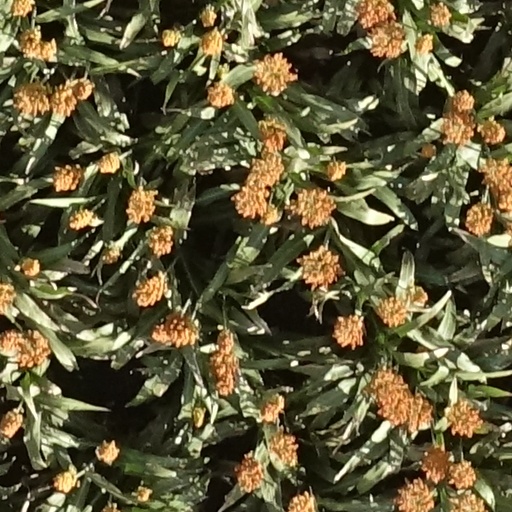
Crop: sorghum